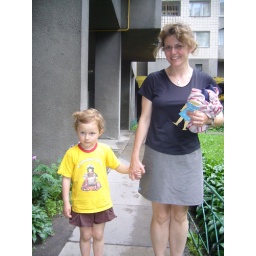
Katia has bedhead after falling asleep in the car driving back from Lesia's parents' house